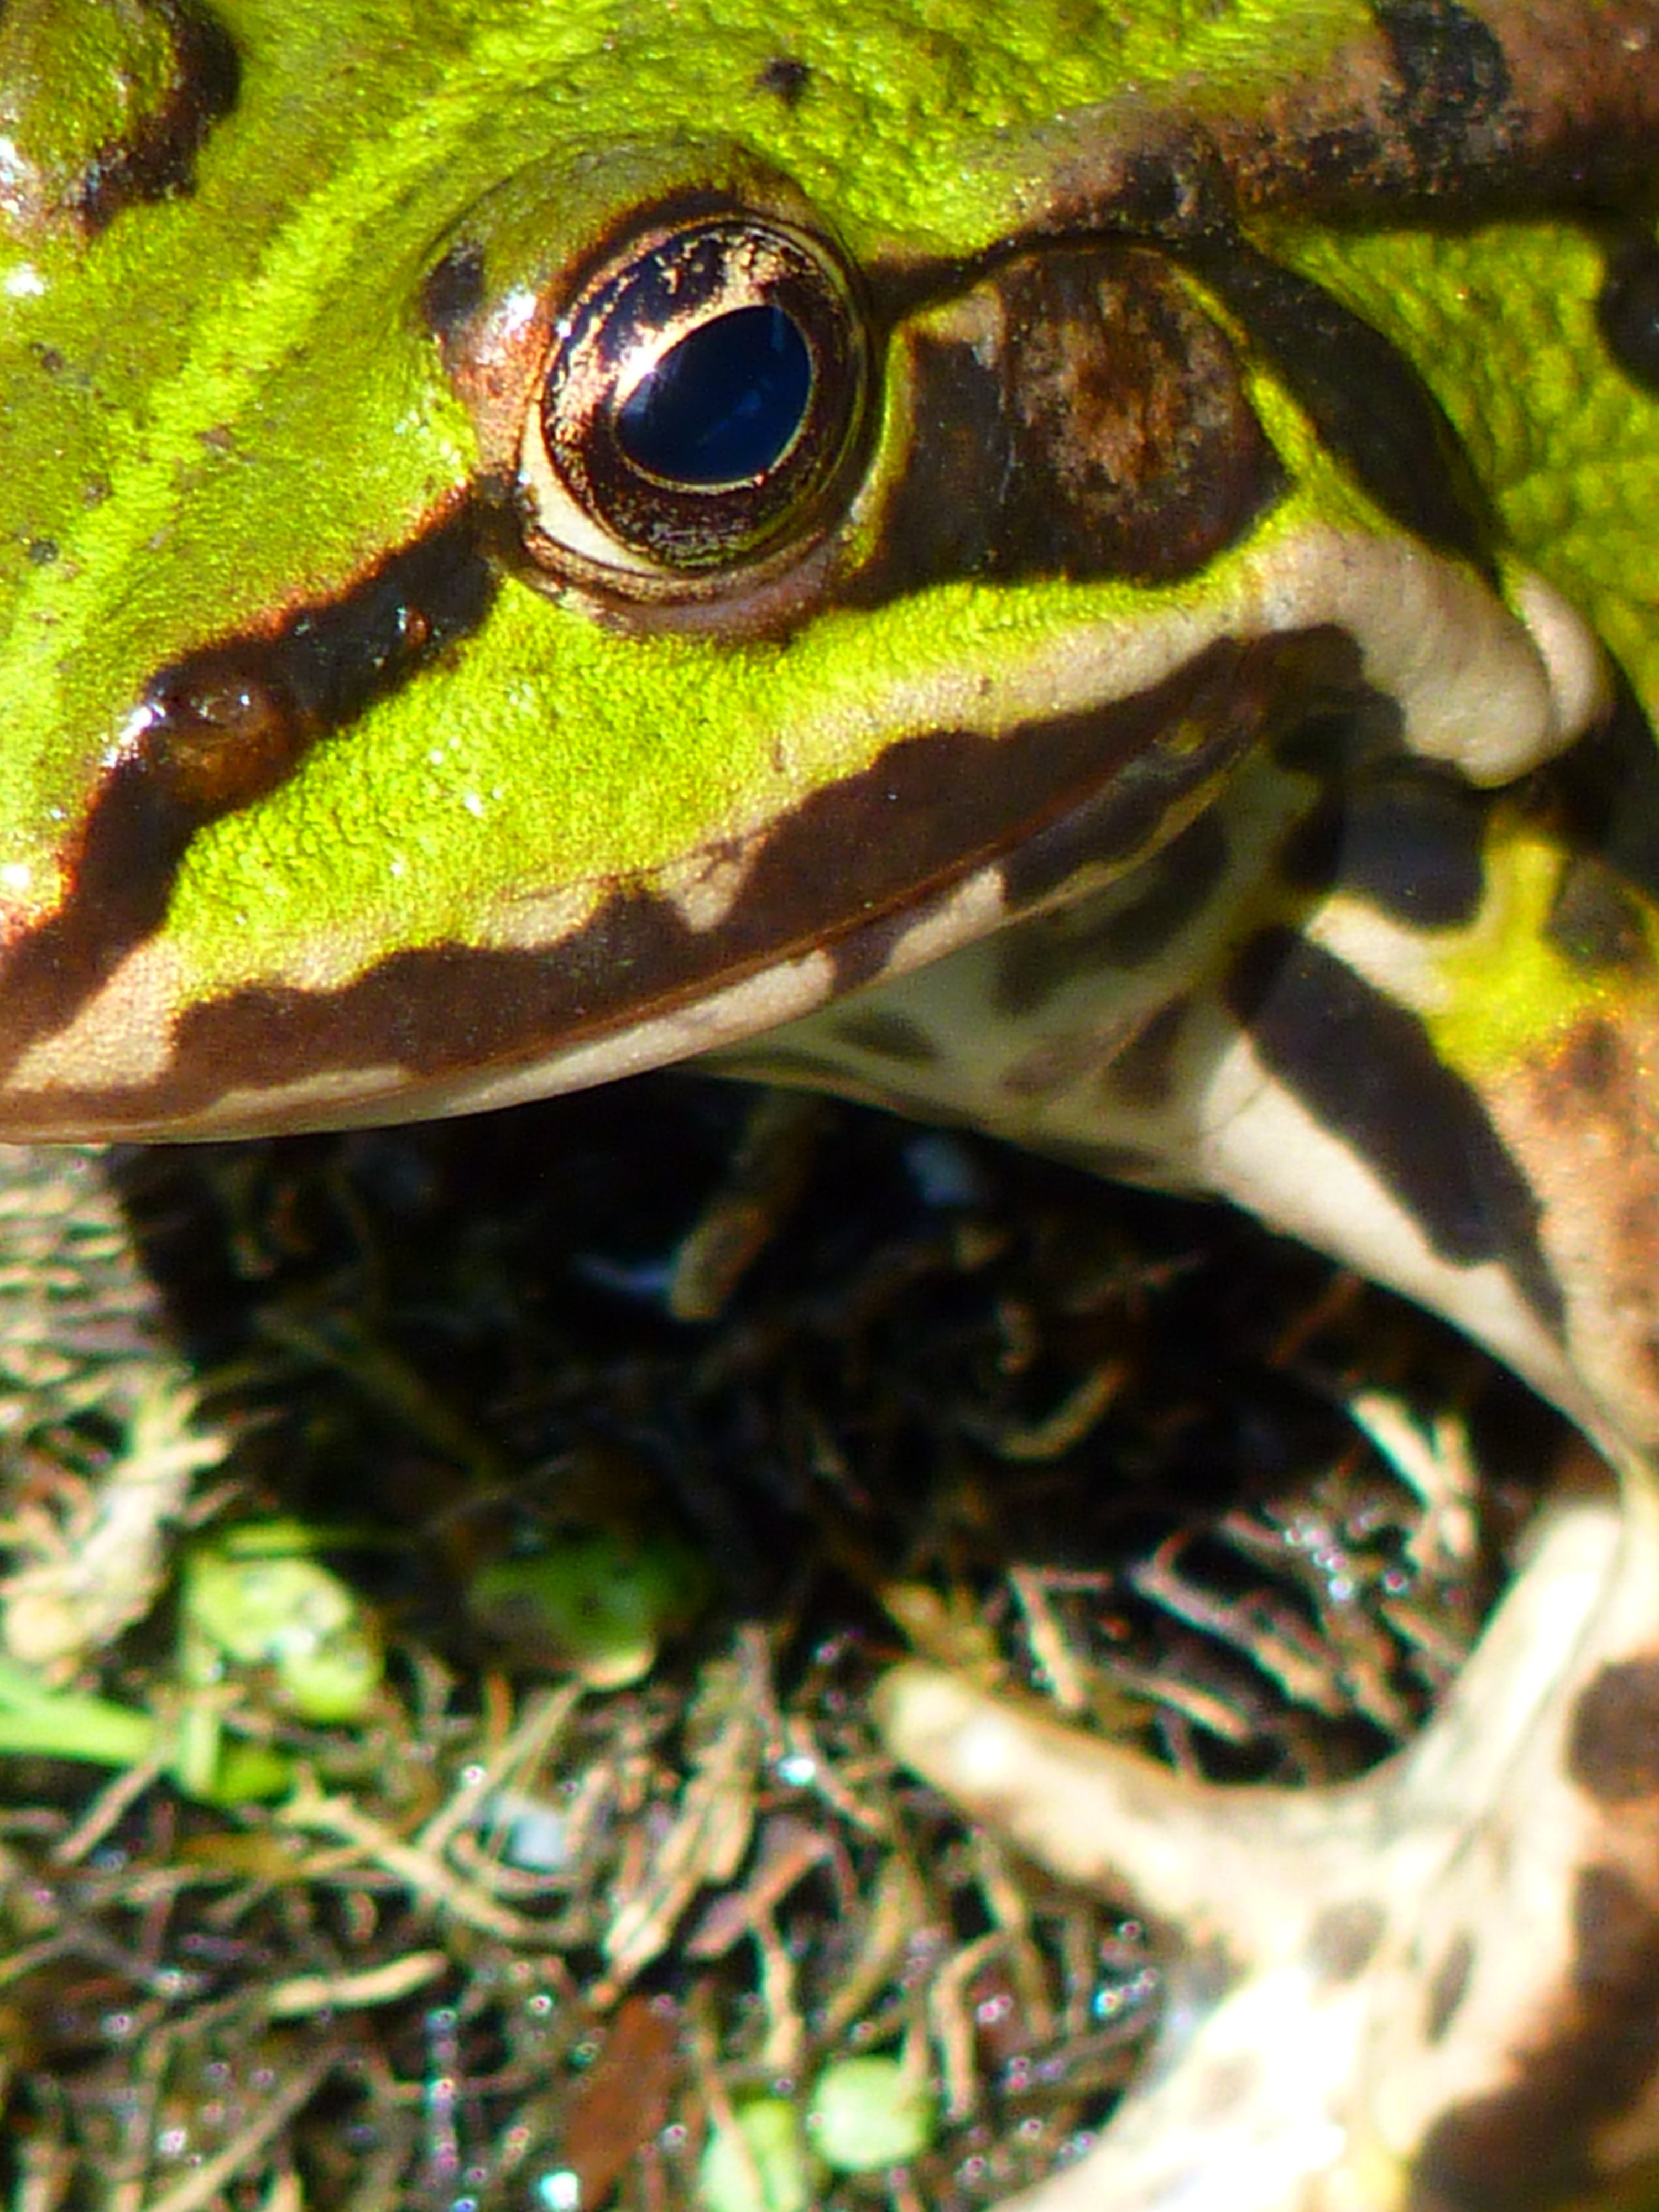
water, wildlife, green, biology, frog, toad, amphibian, fauna, tree frog, close up, vertebrate, creature, macro photography, frog pond, bullfrog, ranidae